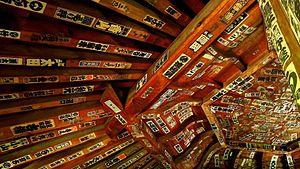
Les senjafuda sont des autocollants ou des bouts de papier affichés sur les portes des sanctuaires shinto et des temples bouddhiques au Japon..